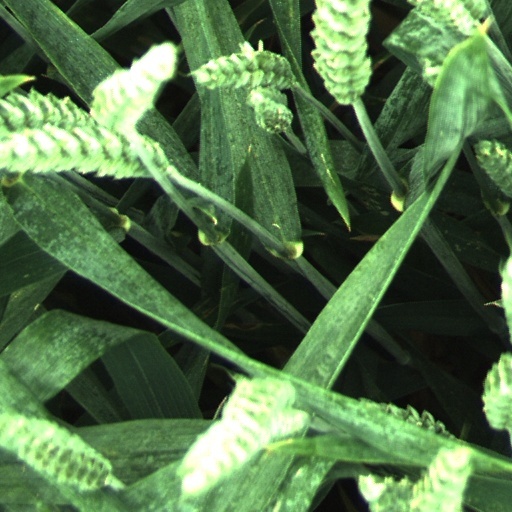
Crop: wheat